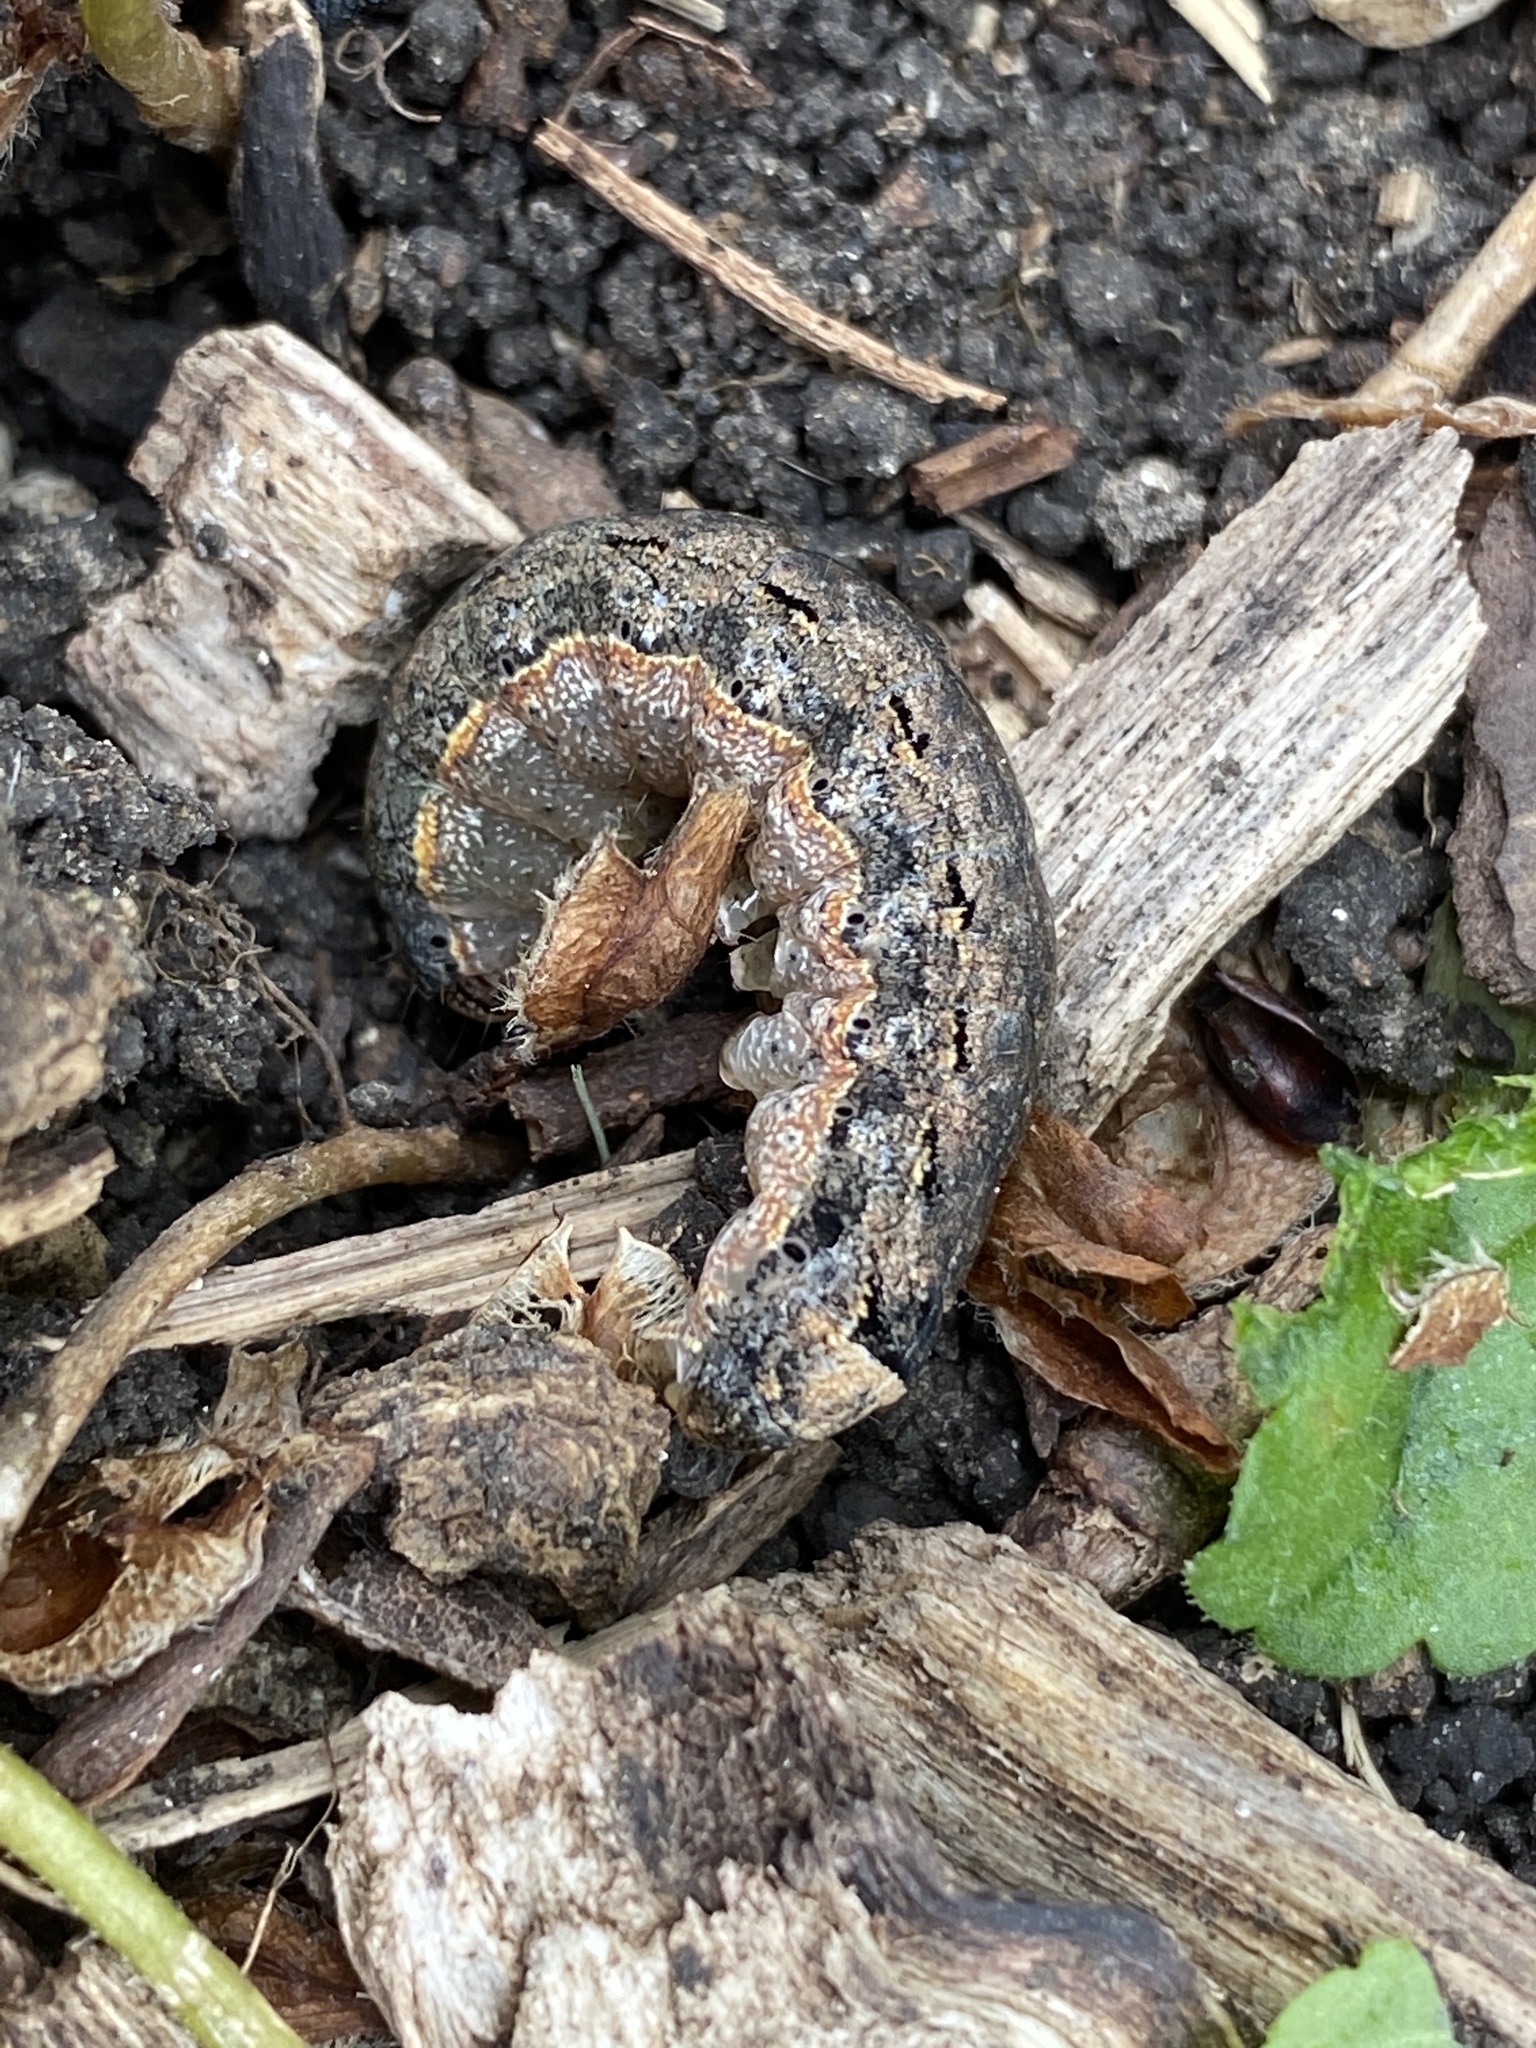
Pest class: cutworms